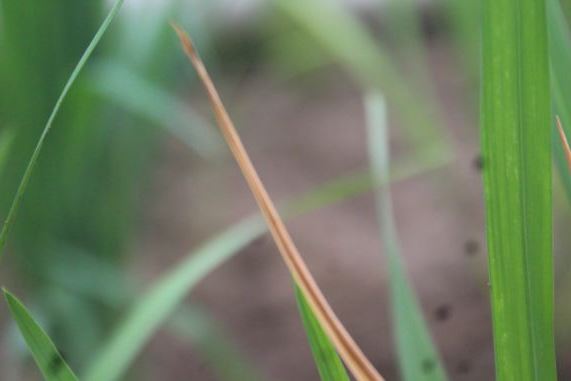
Disease: Tungro